Describe the emotion expressed in this image:  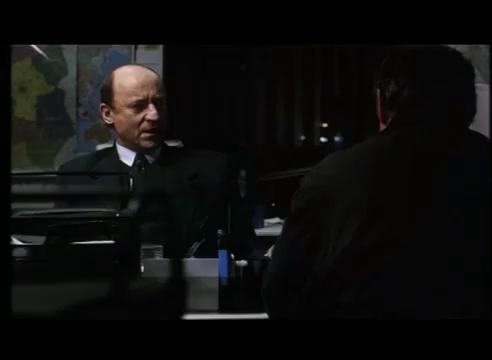
This person displays Suffering, valence and arousal with low intensity.